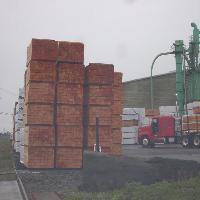
Weather: cloudy or overcast